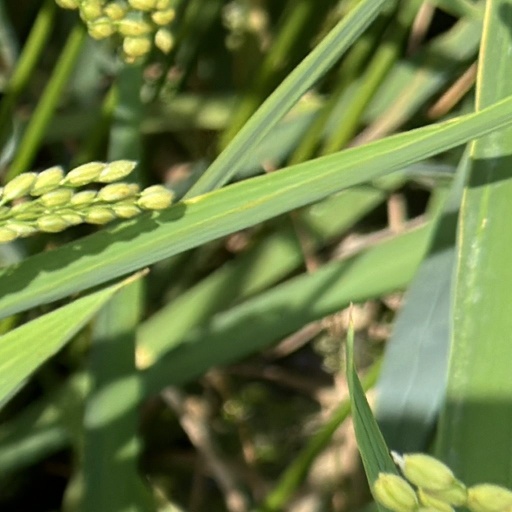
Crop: rice